Finland

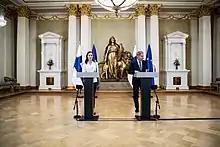
Prime Minister Sanna Marin and President Sauli Niinistö at the press conference announcing Finland's intent to apply to NATO on 15 May 2022

Hostilities resumed in June 1941 with the Continuation War, when Finland allied itself with Germany following the latter's invasion of the Soviet Union; the main aim was to regain the territory lost to the Soviets barely a year earlier. Finnish troops occupied Eastern Karelia from 1941 to 1944 and assisted the German army in the Siege of Leningrad. The massive Soviet Vyborg–Petrozavodsk offensive in the summer of 1944 led to a breakthrough until the Finns finally repulsed it at Tali–Ihantala. This partial Soviet success led to a stalemate and later an armistice. This was followed by the Lapland War of 1944–1945, when Finland fought retreating German forces in northern Finland.